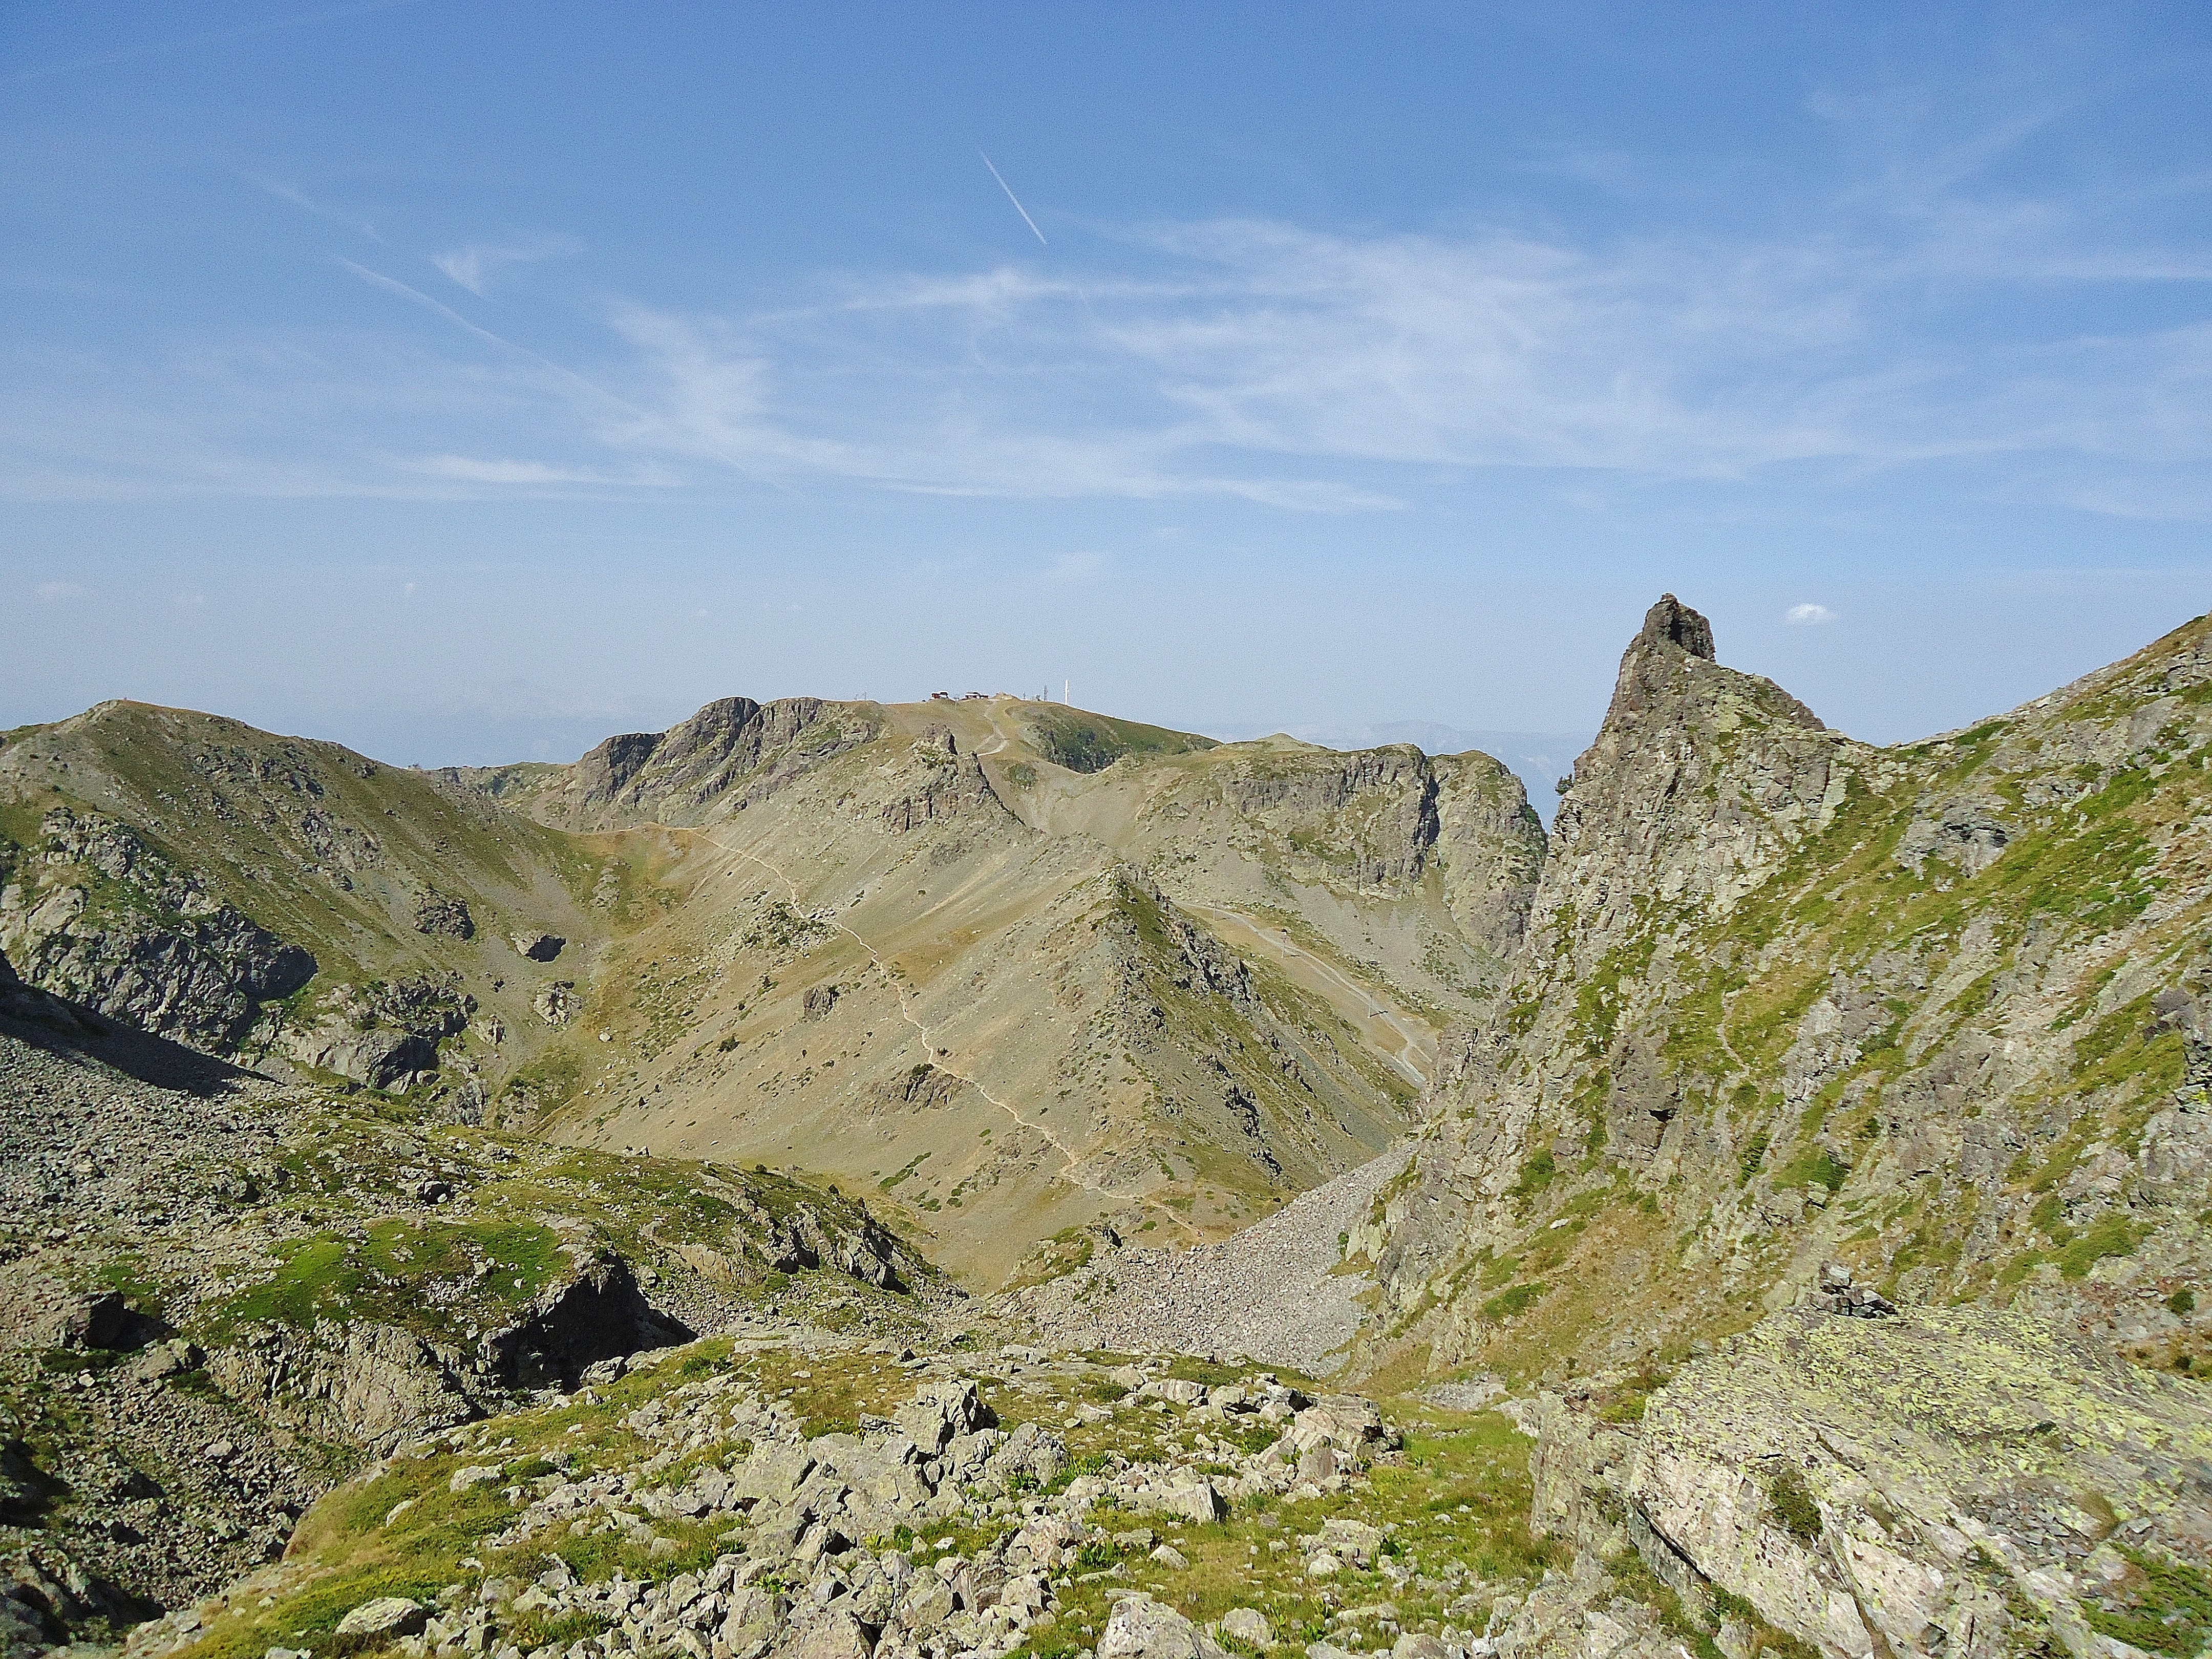
landscape, nature, rock, wilderness, walking, mountain, hiking, trail, hill, adventure, valley, mountain range, cliff, france, terrain, ridge, summit, geology, alps, badlands, plateau, fell, ecosystem, landform, mountain pass, geographical feature, mountainous landforms